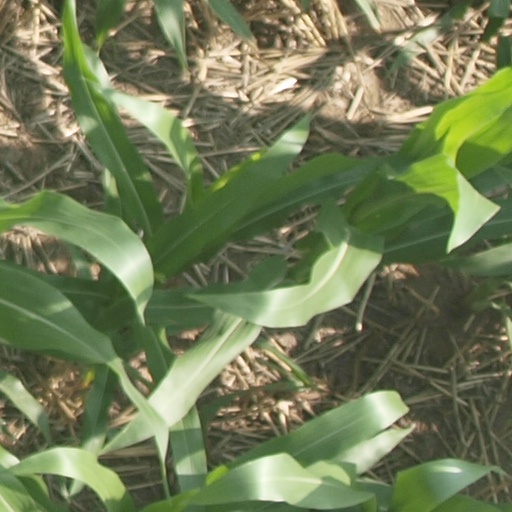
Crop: maize; corn